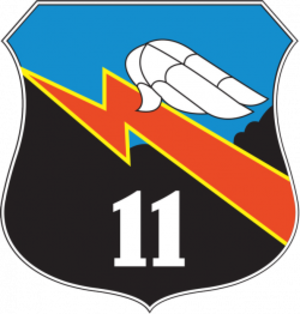
La Tentara Nasional Indonesia Angkatan Udara est la force aérienne de la République d'Indonésie.